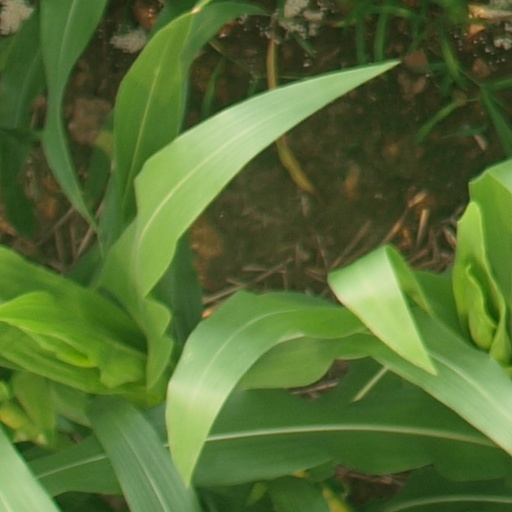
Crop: maize; corn